Récord (Mexican newspaper)

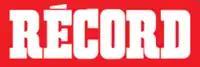

Récord is a Mexican daily sports newspaper. It follows a similar format as the Spanish newspaper Marca. Récord is owned by Notmusa.